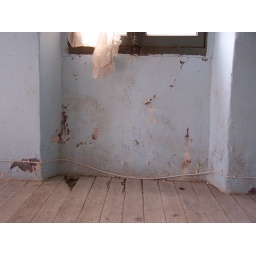
Great old wall under window in new BR looking toward's Mme Villa's terrace